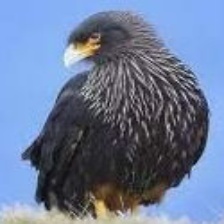
Species: STRIATED CARACARA
Scientific name: PHALCOBOENUS AUSTRALIS